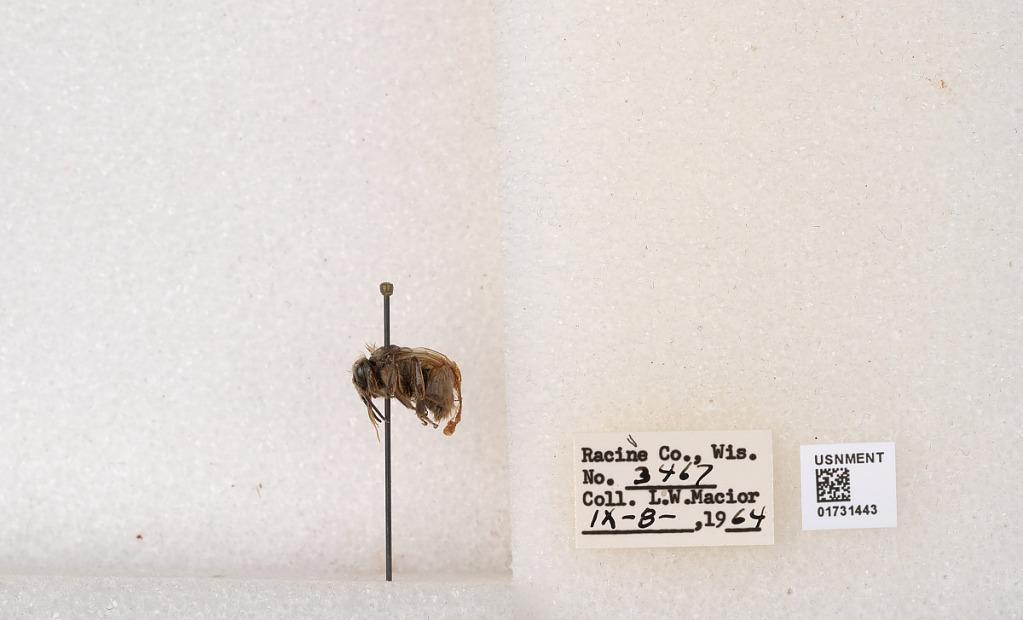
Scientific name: Bombus impatiens Cresson
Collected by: L. Macior
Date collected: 1964-9-8
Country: United States
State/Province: Wisconsin
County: Racine
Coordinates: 42.7299, -87.8123